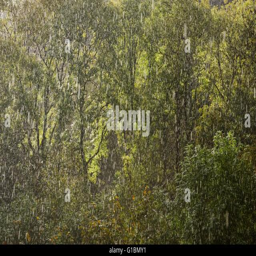
summer rain in a woodland